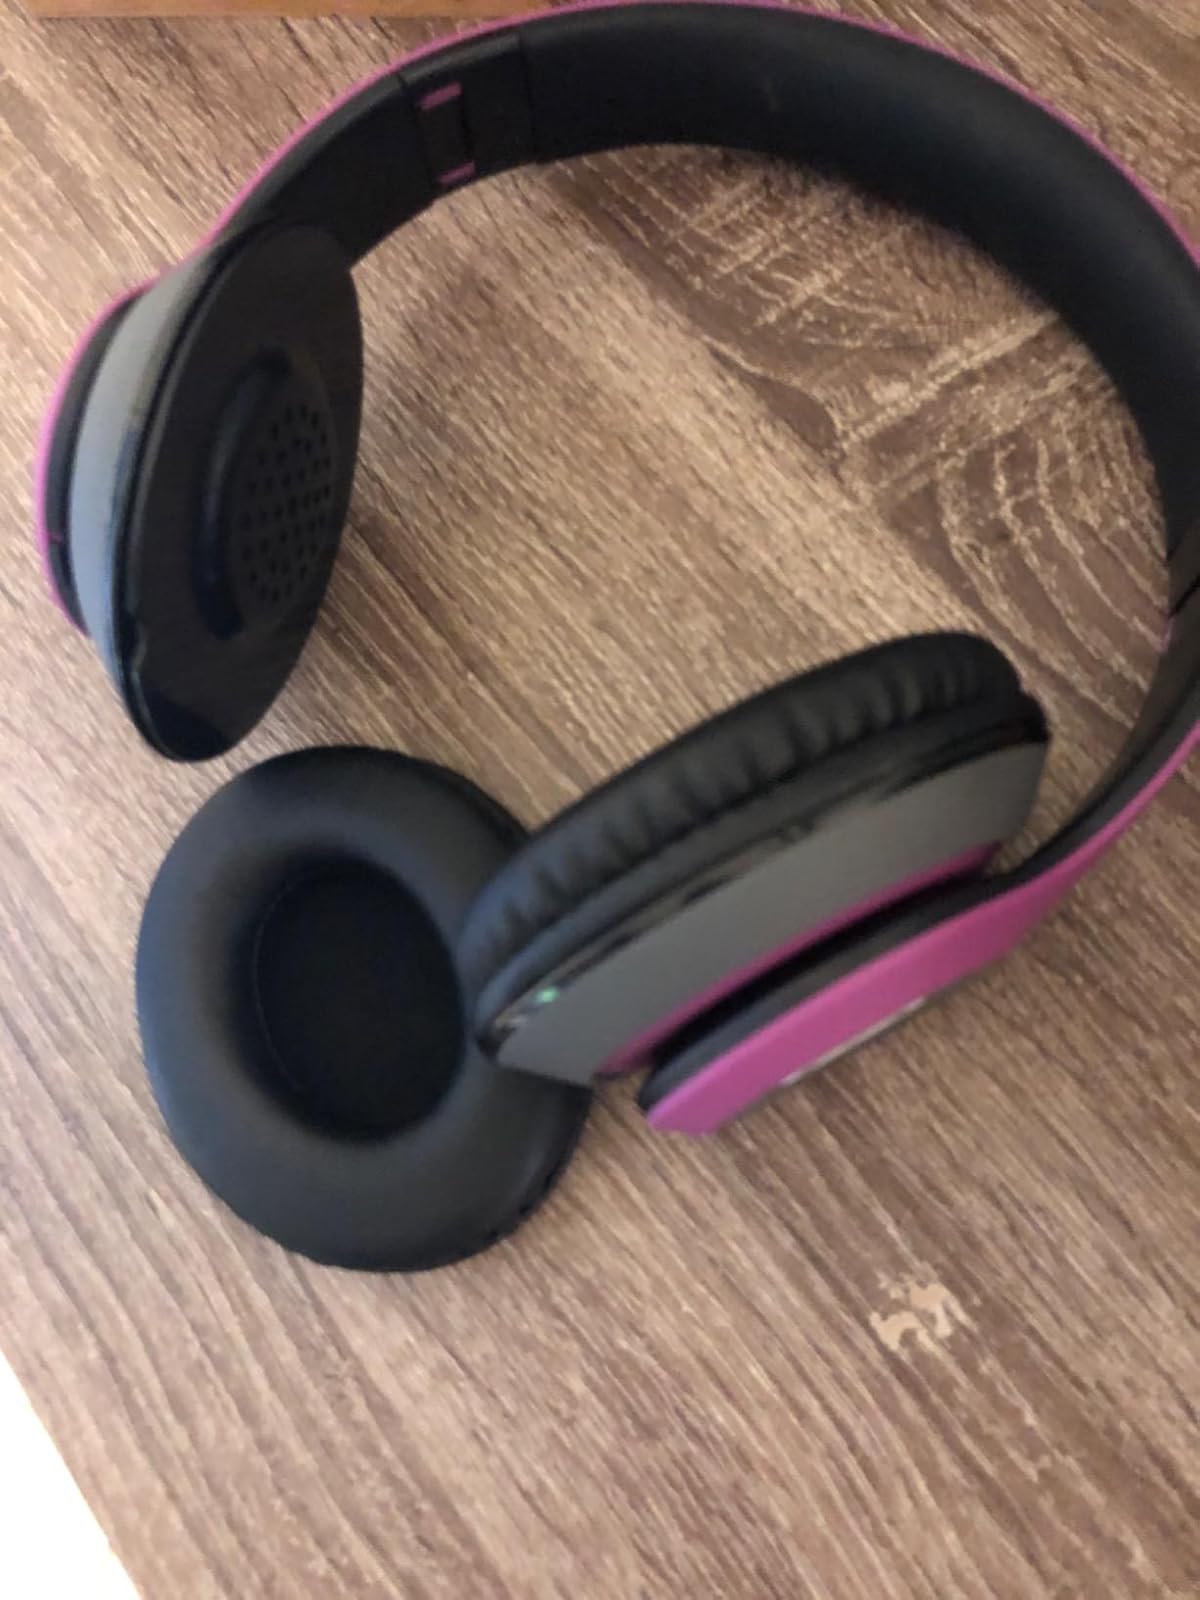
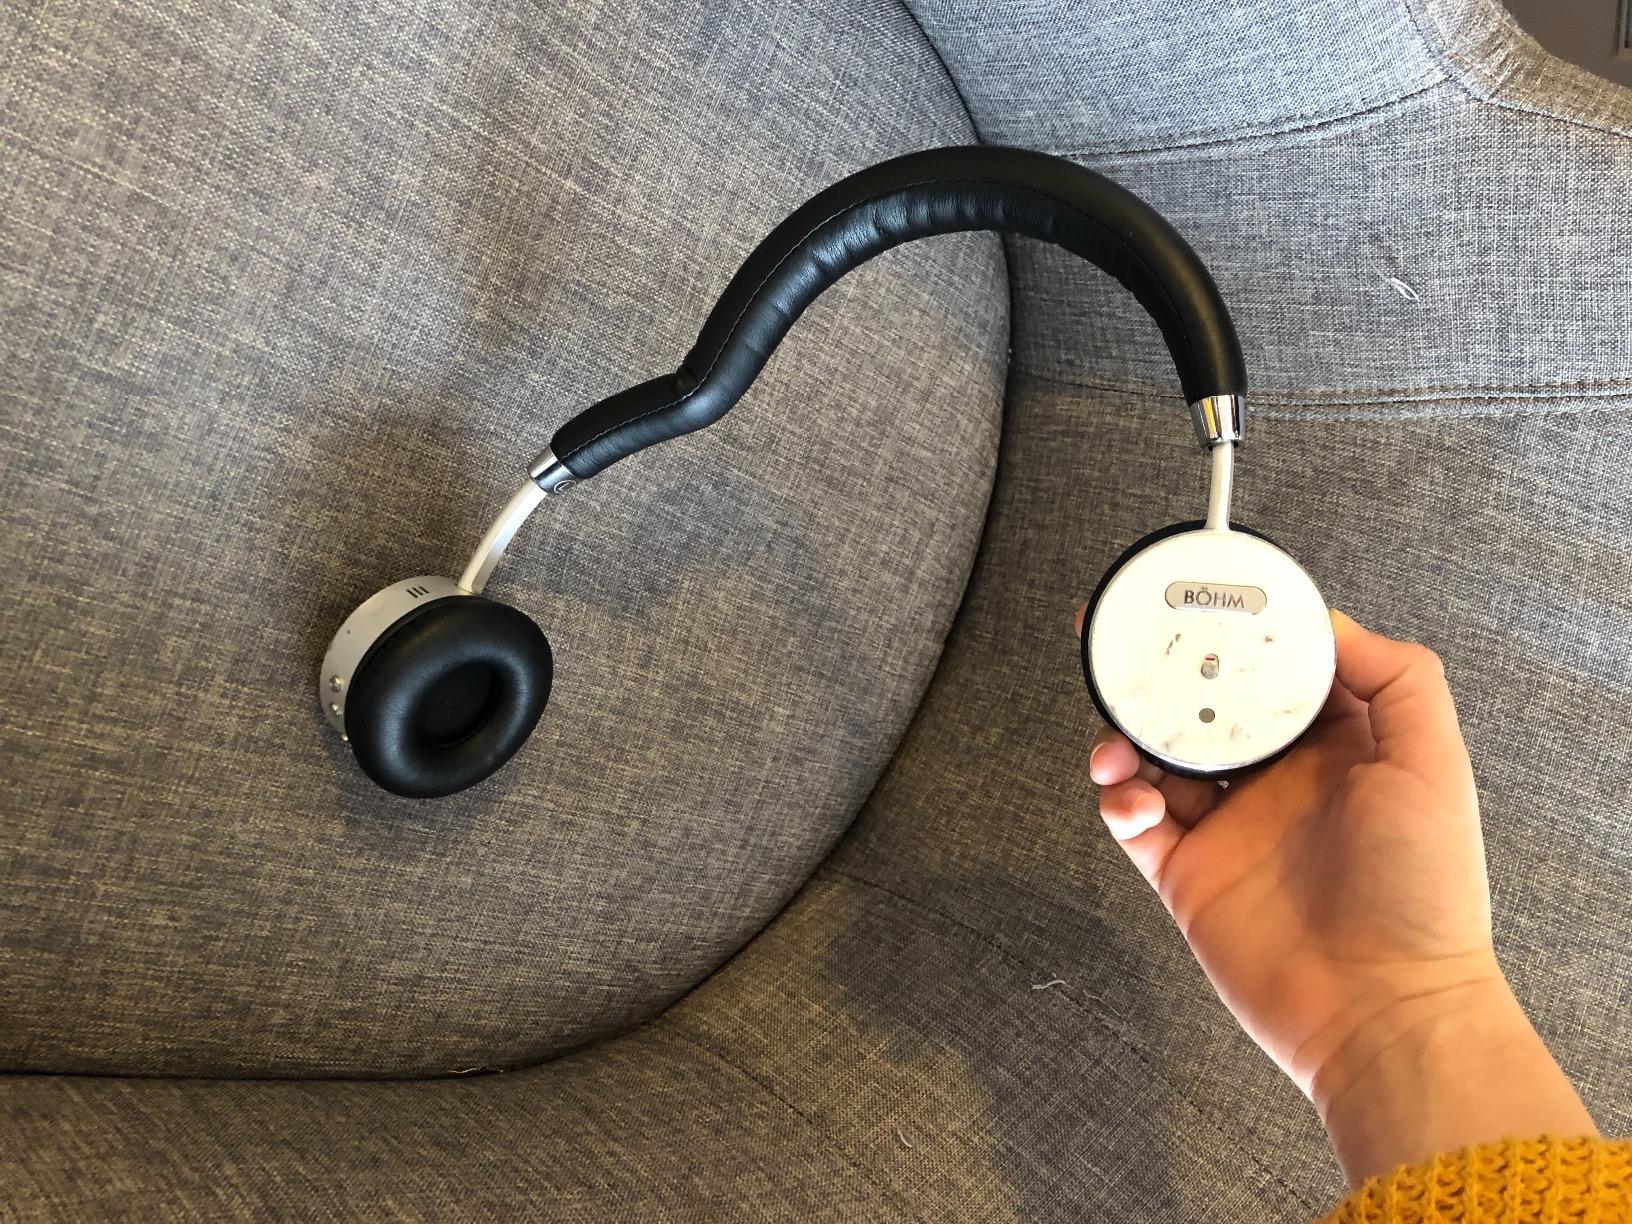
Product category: headphones
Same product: no